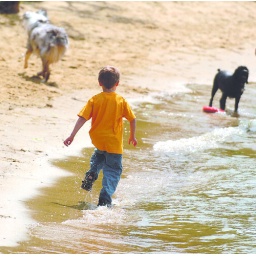
5/29/04: Garrett Meisnere, 4 (Bowie) runs up the beach with the dogs at Quiet Waters dog park.Photo by alison harbaugh